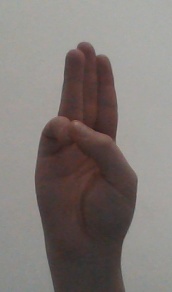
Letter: thaa